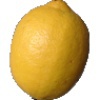
Label: lemon